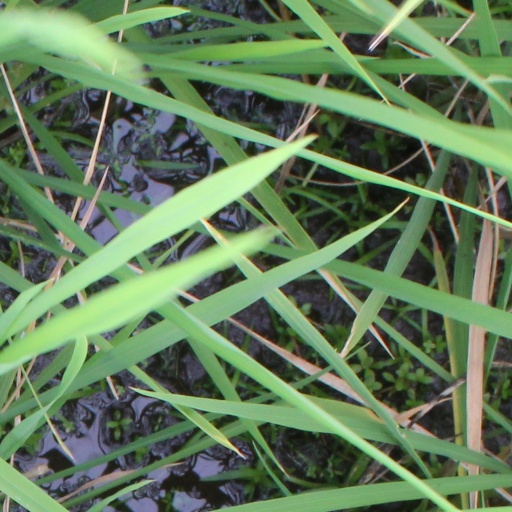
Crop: rice